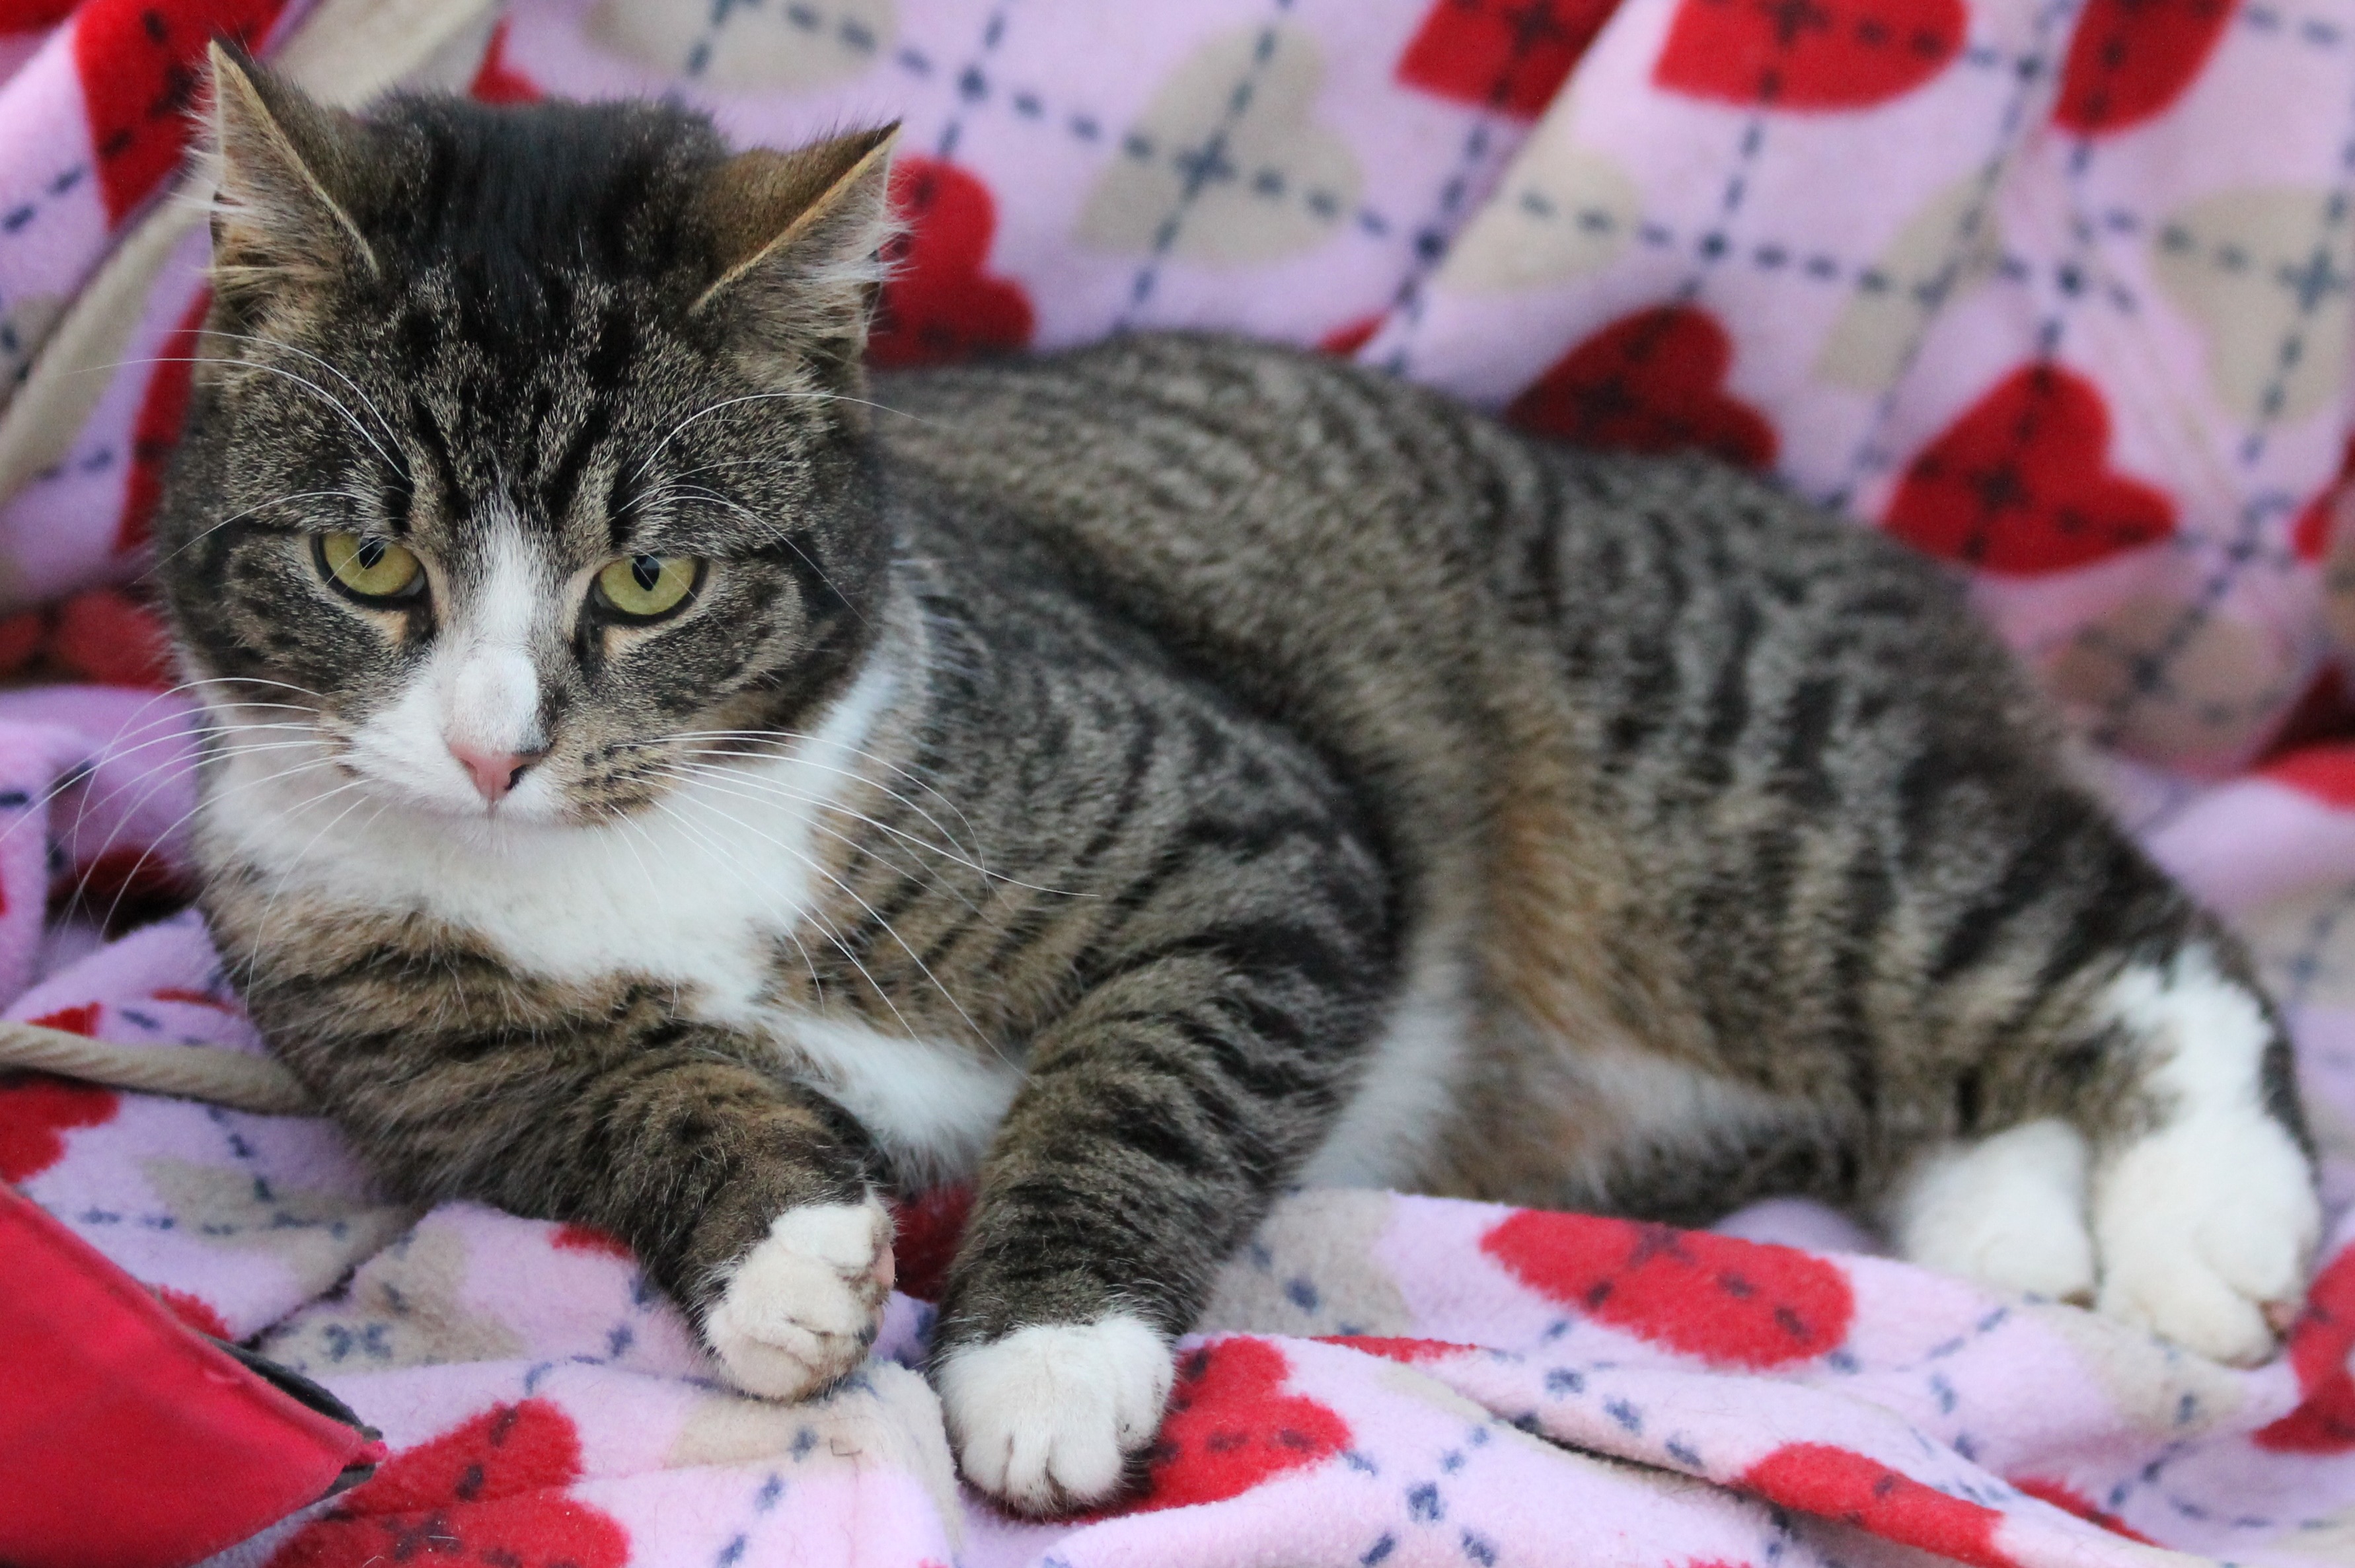
sweet, kitten, cat, mammal, whiskers, kitty, animals, vertebrate, tabby cat, norwegian forest cat, european shorthair, wild cat, small to medium sized cats, cat like mammal, domestic short haired cat, pixie bob, american shorthair, domestic long haired cat, toyger